Alysia Reiner

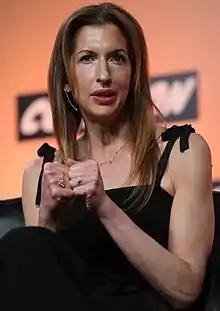
Reiner in May 2017

Alysia Reiner is an American actress. She is best known for playing Natalie "Fig" Figueroa in the Netflix comedy drama series "Orange Is the New Black" (2013–2019), for which she won a Screen Actors Guild Award for her role as part of the ensemble cast.